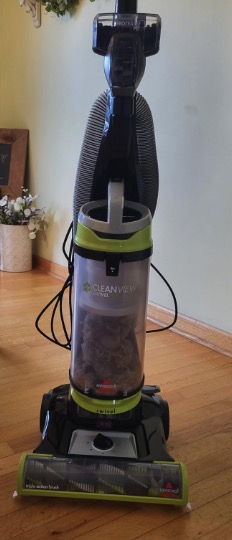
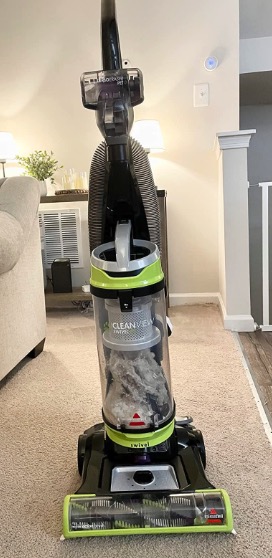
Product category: items_vacuum
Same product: yes